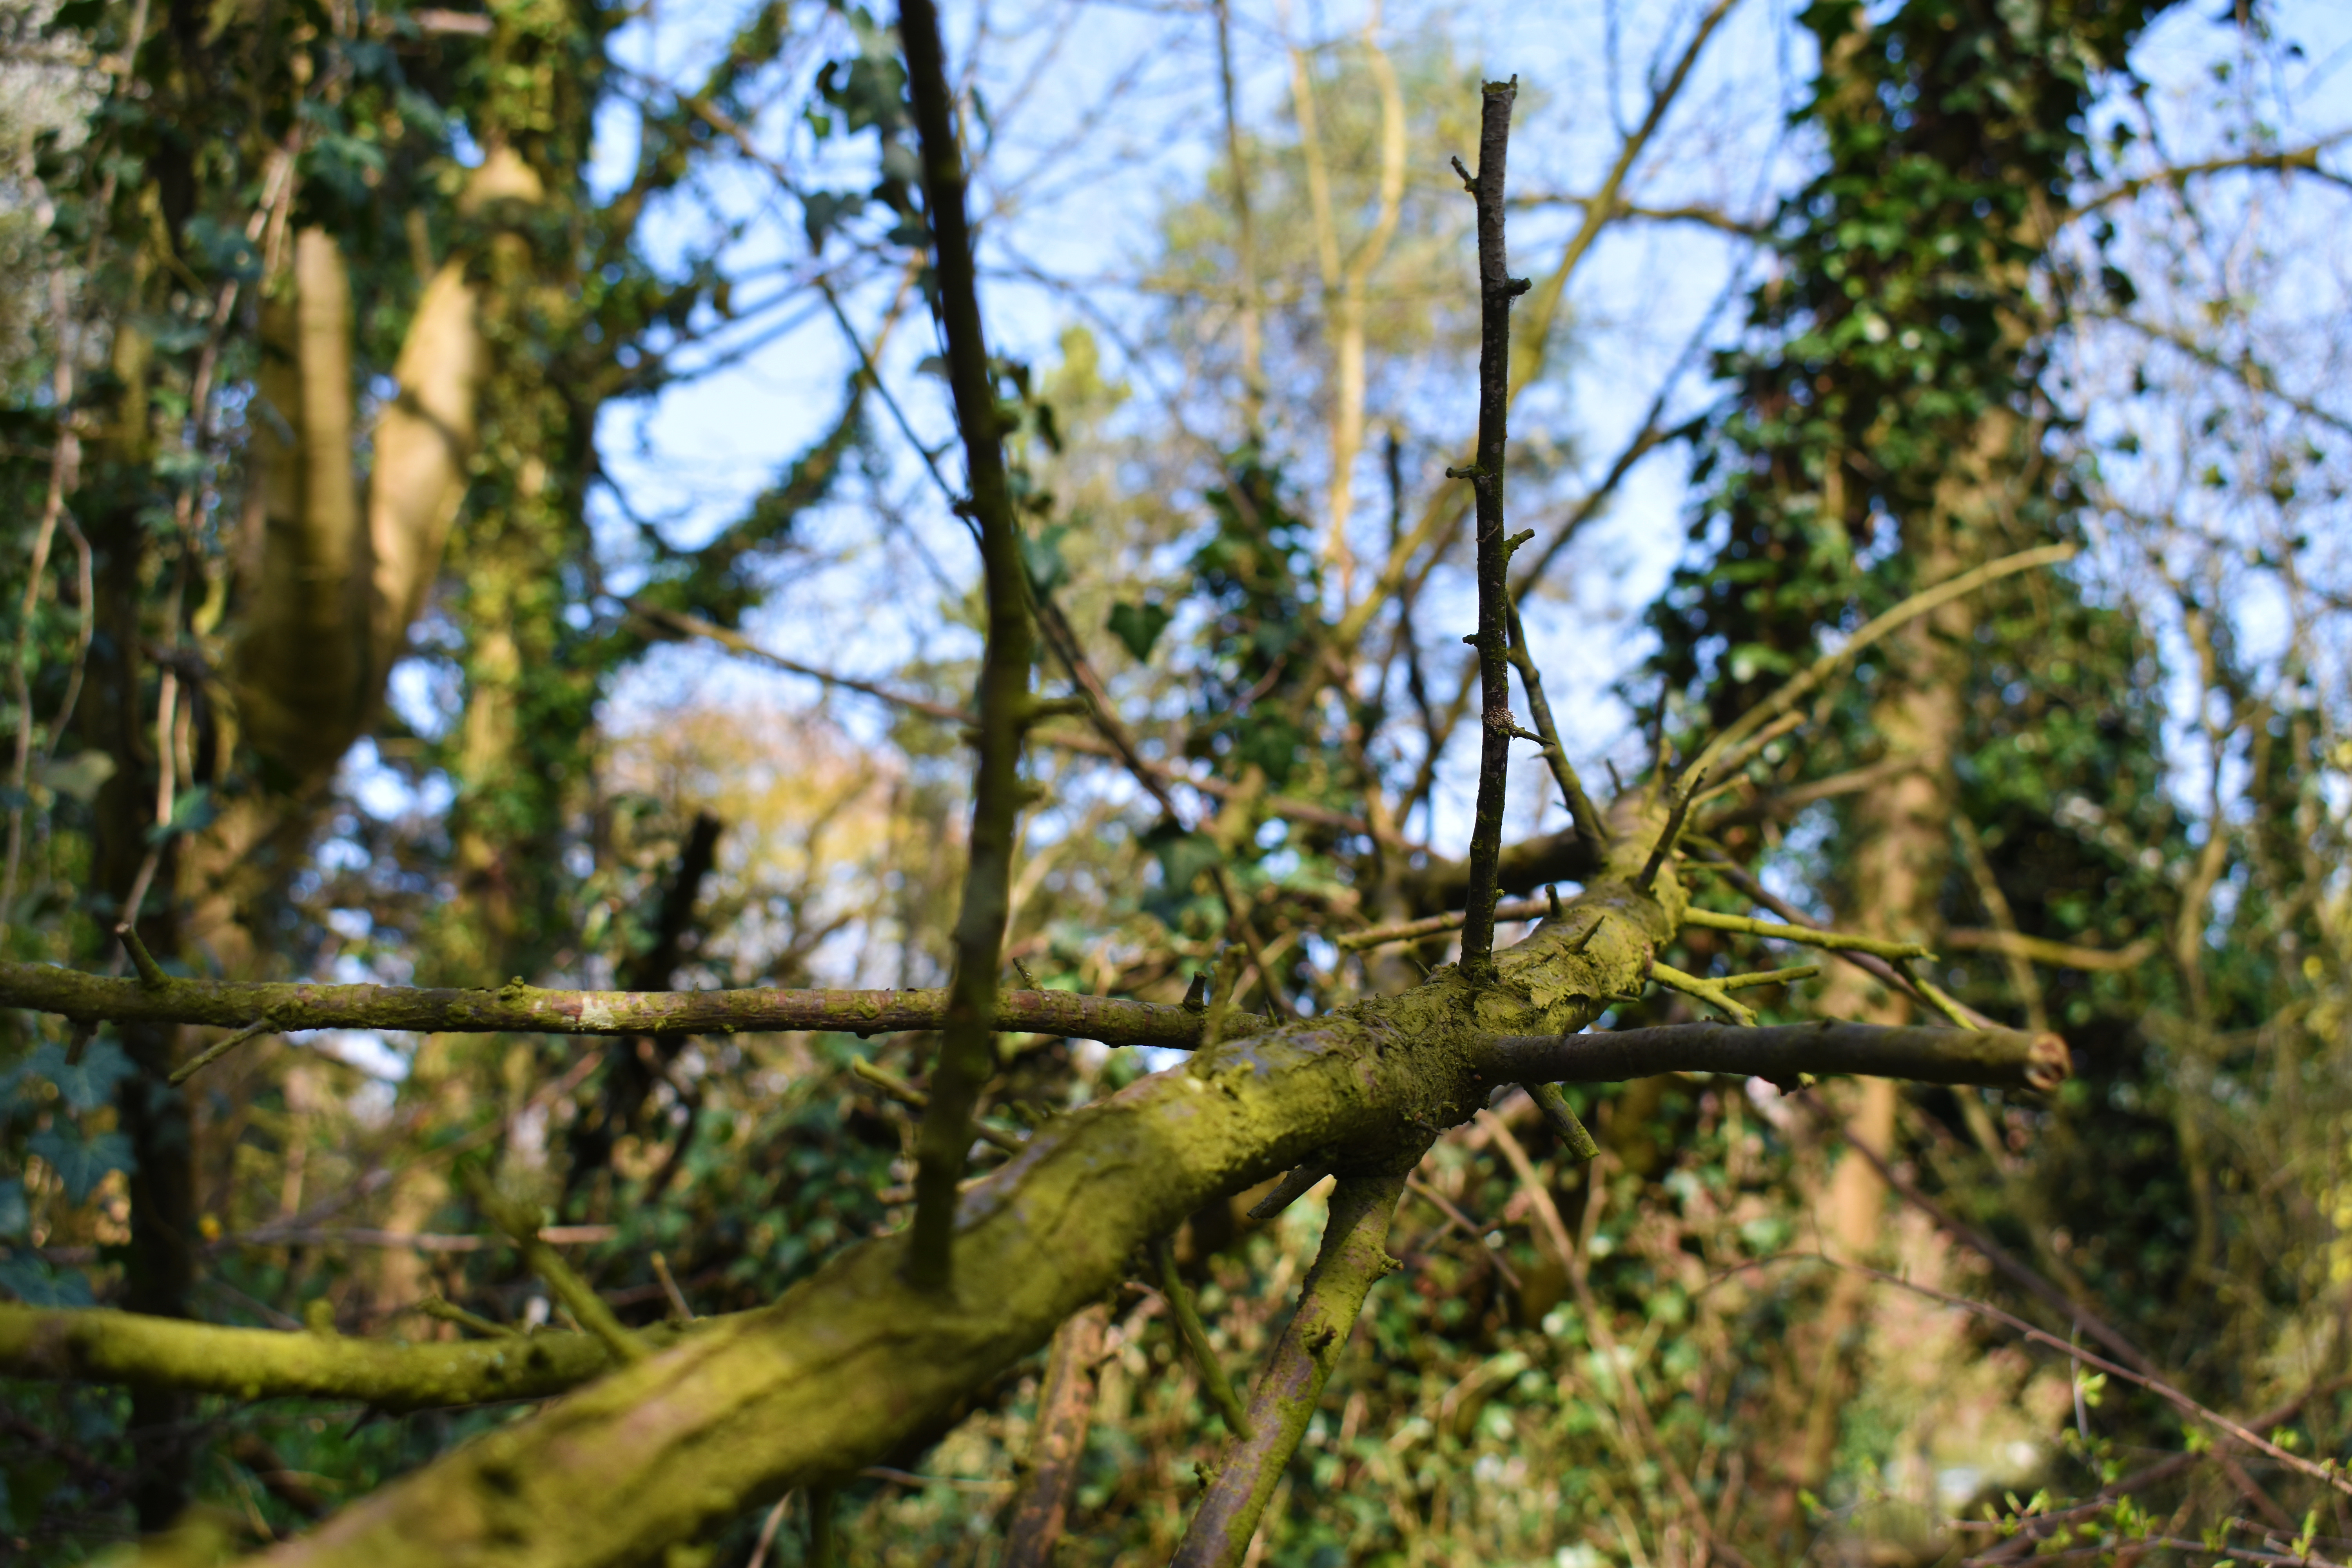
tree, wood, sky, summer, spring, park, nature, branch, natural environment, forest, plant, nature reserve, woody plant, woodland, leaf, twig, jungle, wildlife, plant stem, trunk, rainforest, old growth forest